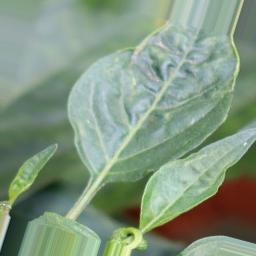
Label: mites_and_trips